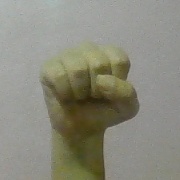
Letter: saad